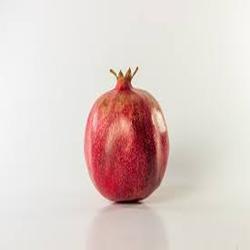
Label: Pomegranate